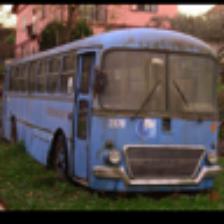
Label: NonHuman